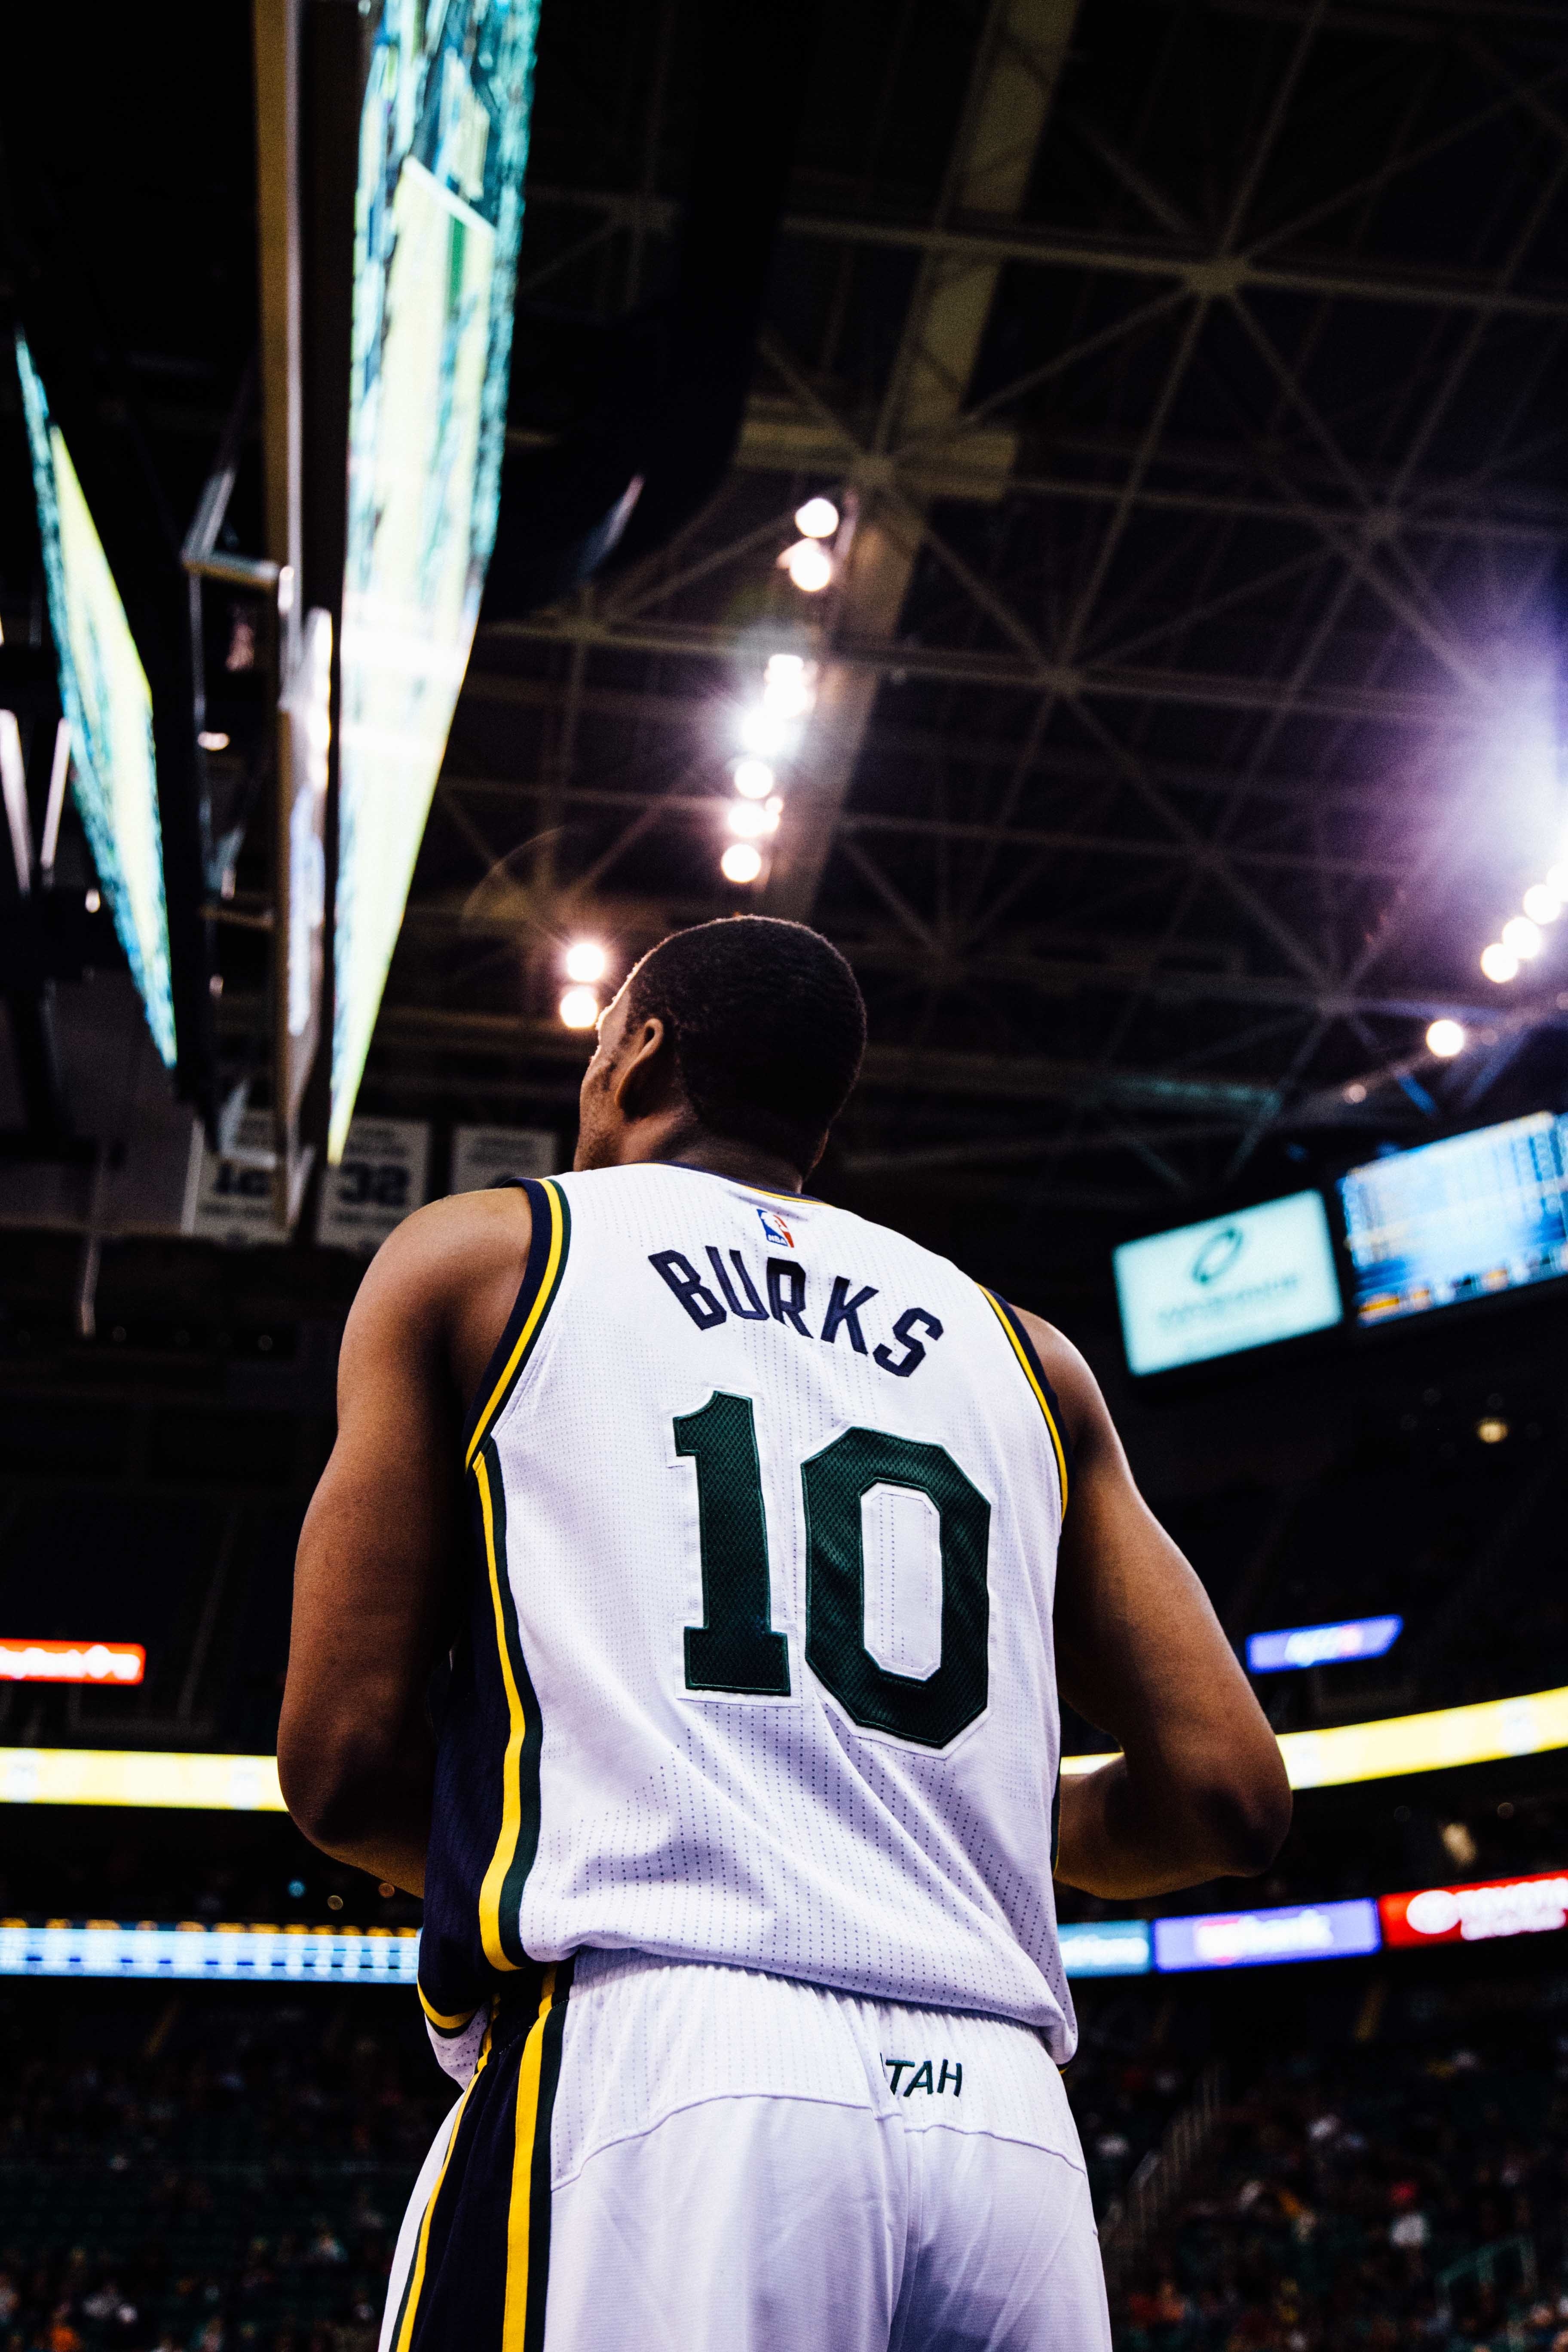
sport, game, play, basketball, playing, player, sports, athlete, basketball player, alec burks, basketball moves, slam dunk